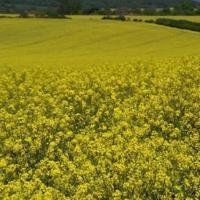
Weather: cloudy or overcast